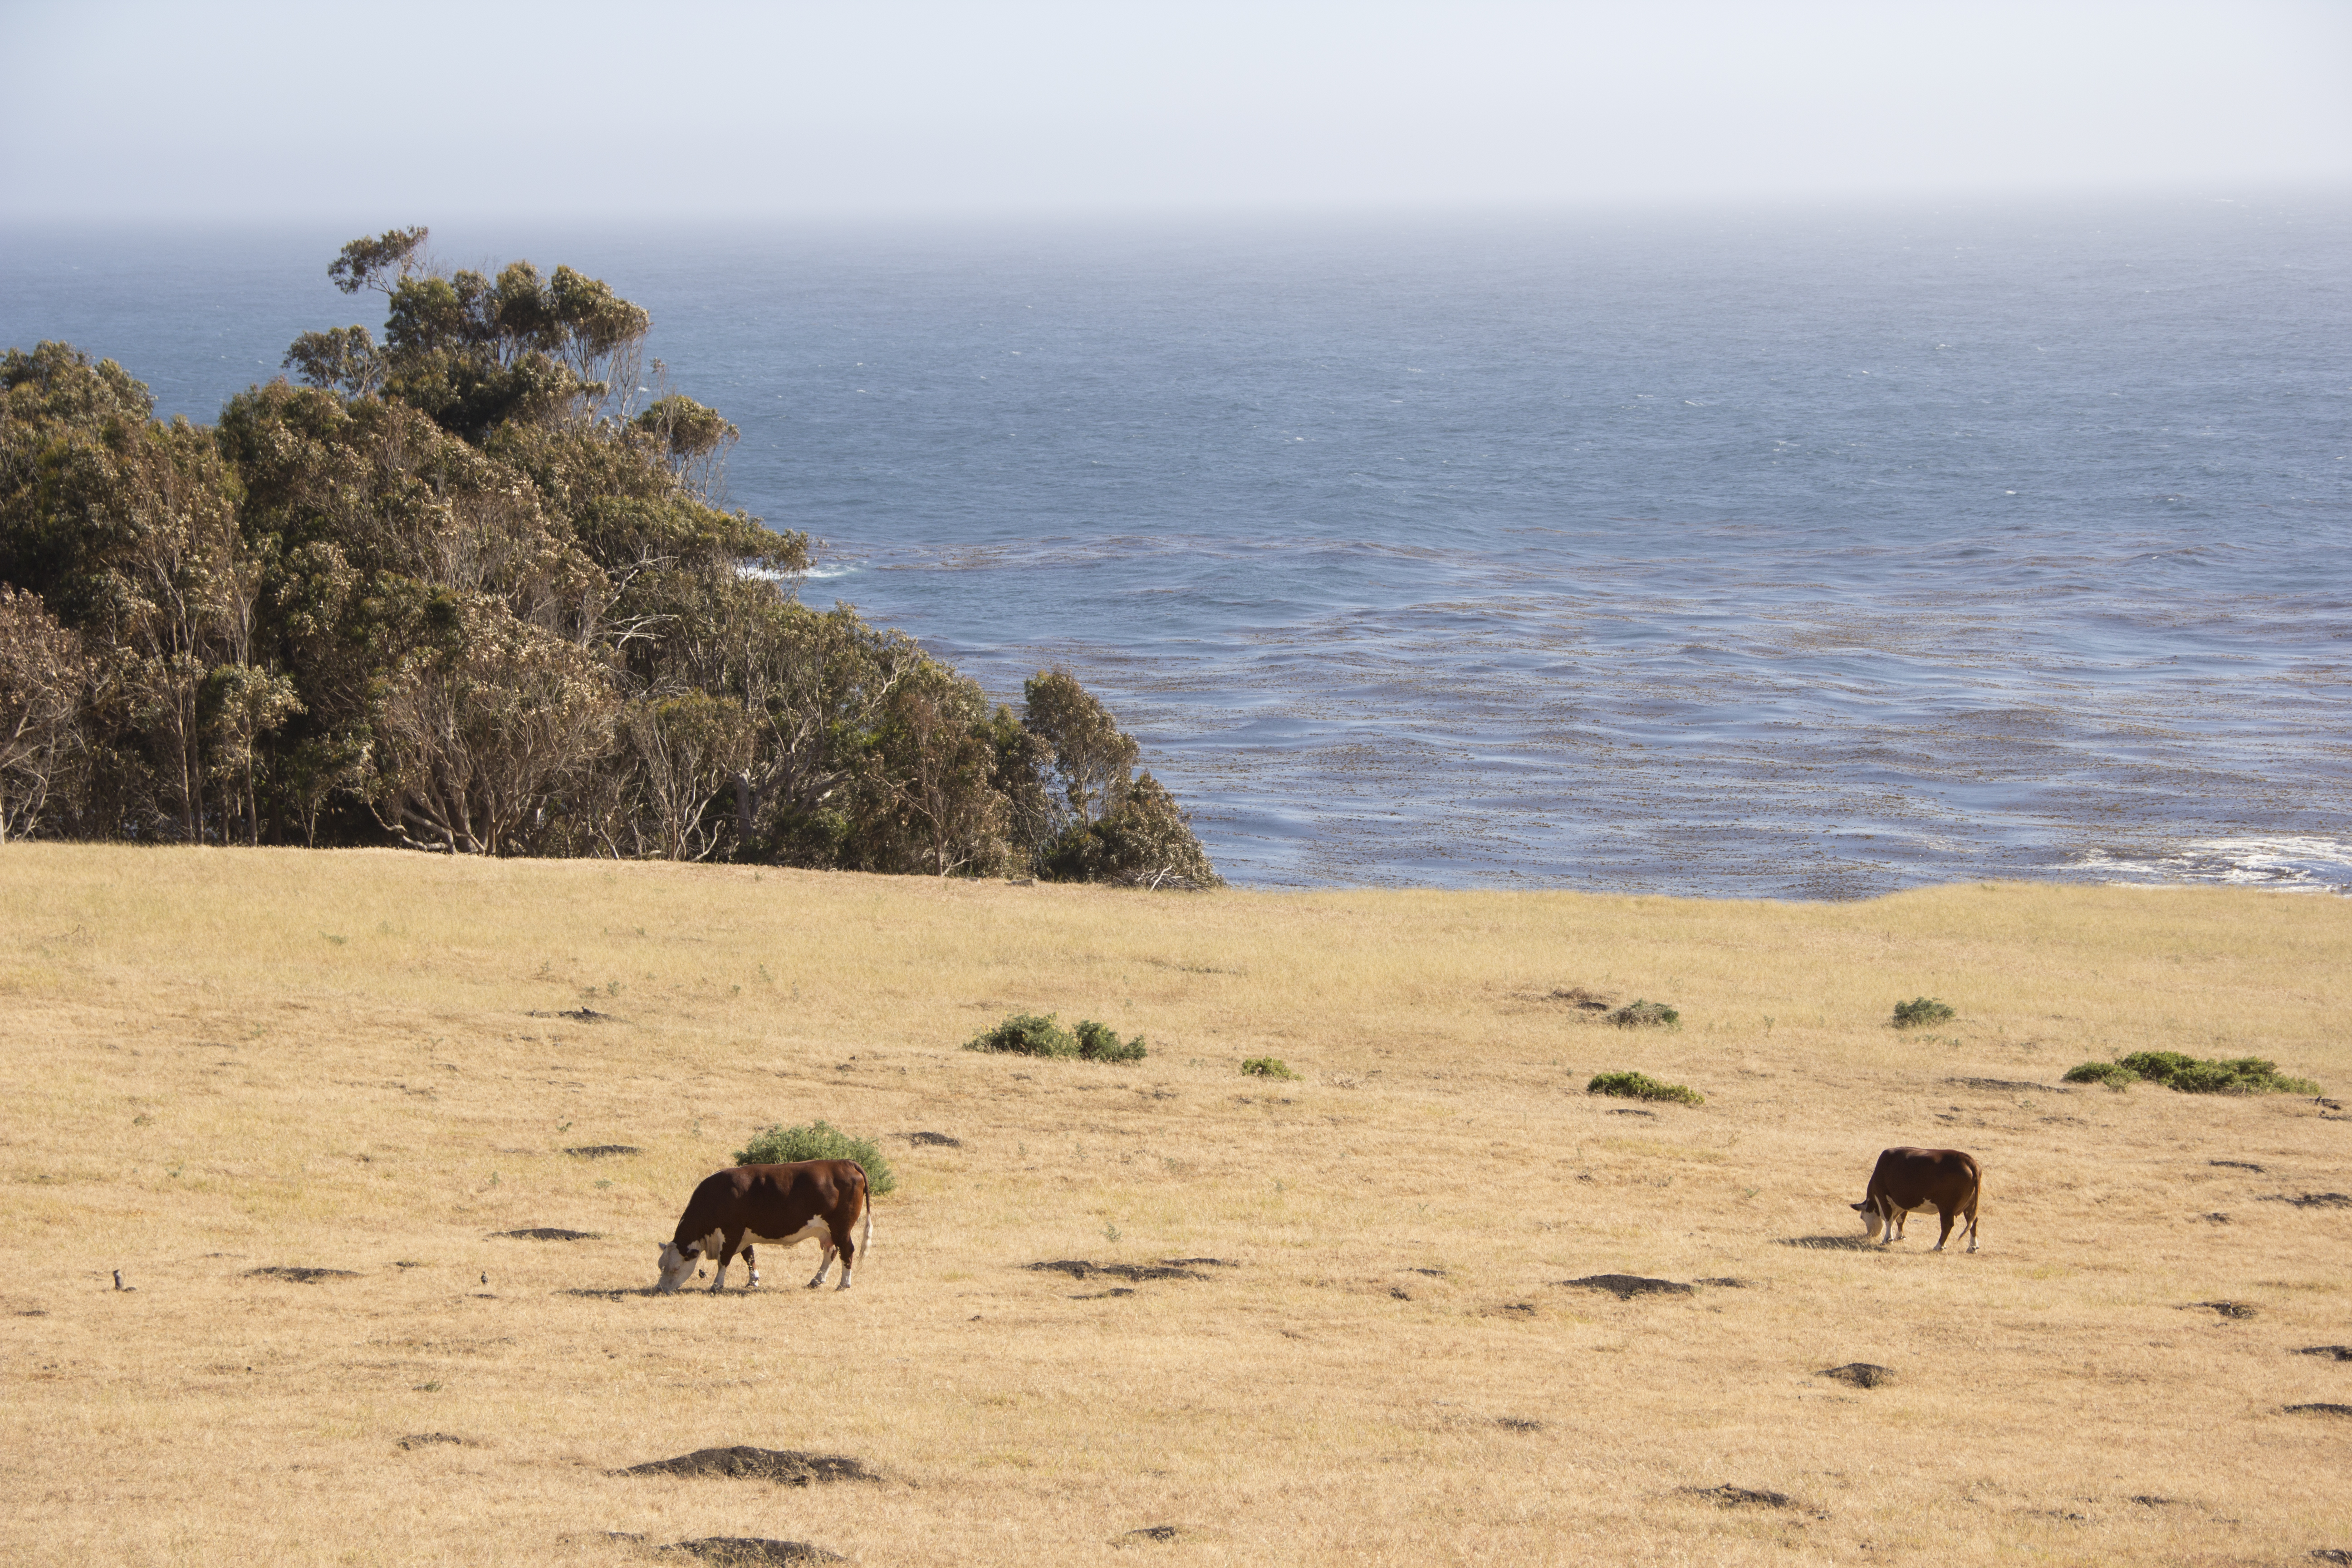
beach, sea, coast, nature, adventure, wildlife, california, savanna, cows, grassland, praia, natureza, vacas, habitat, bigsur, ecosystem, steppe, natural environment